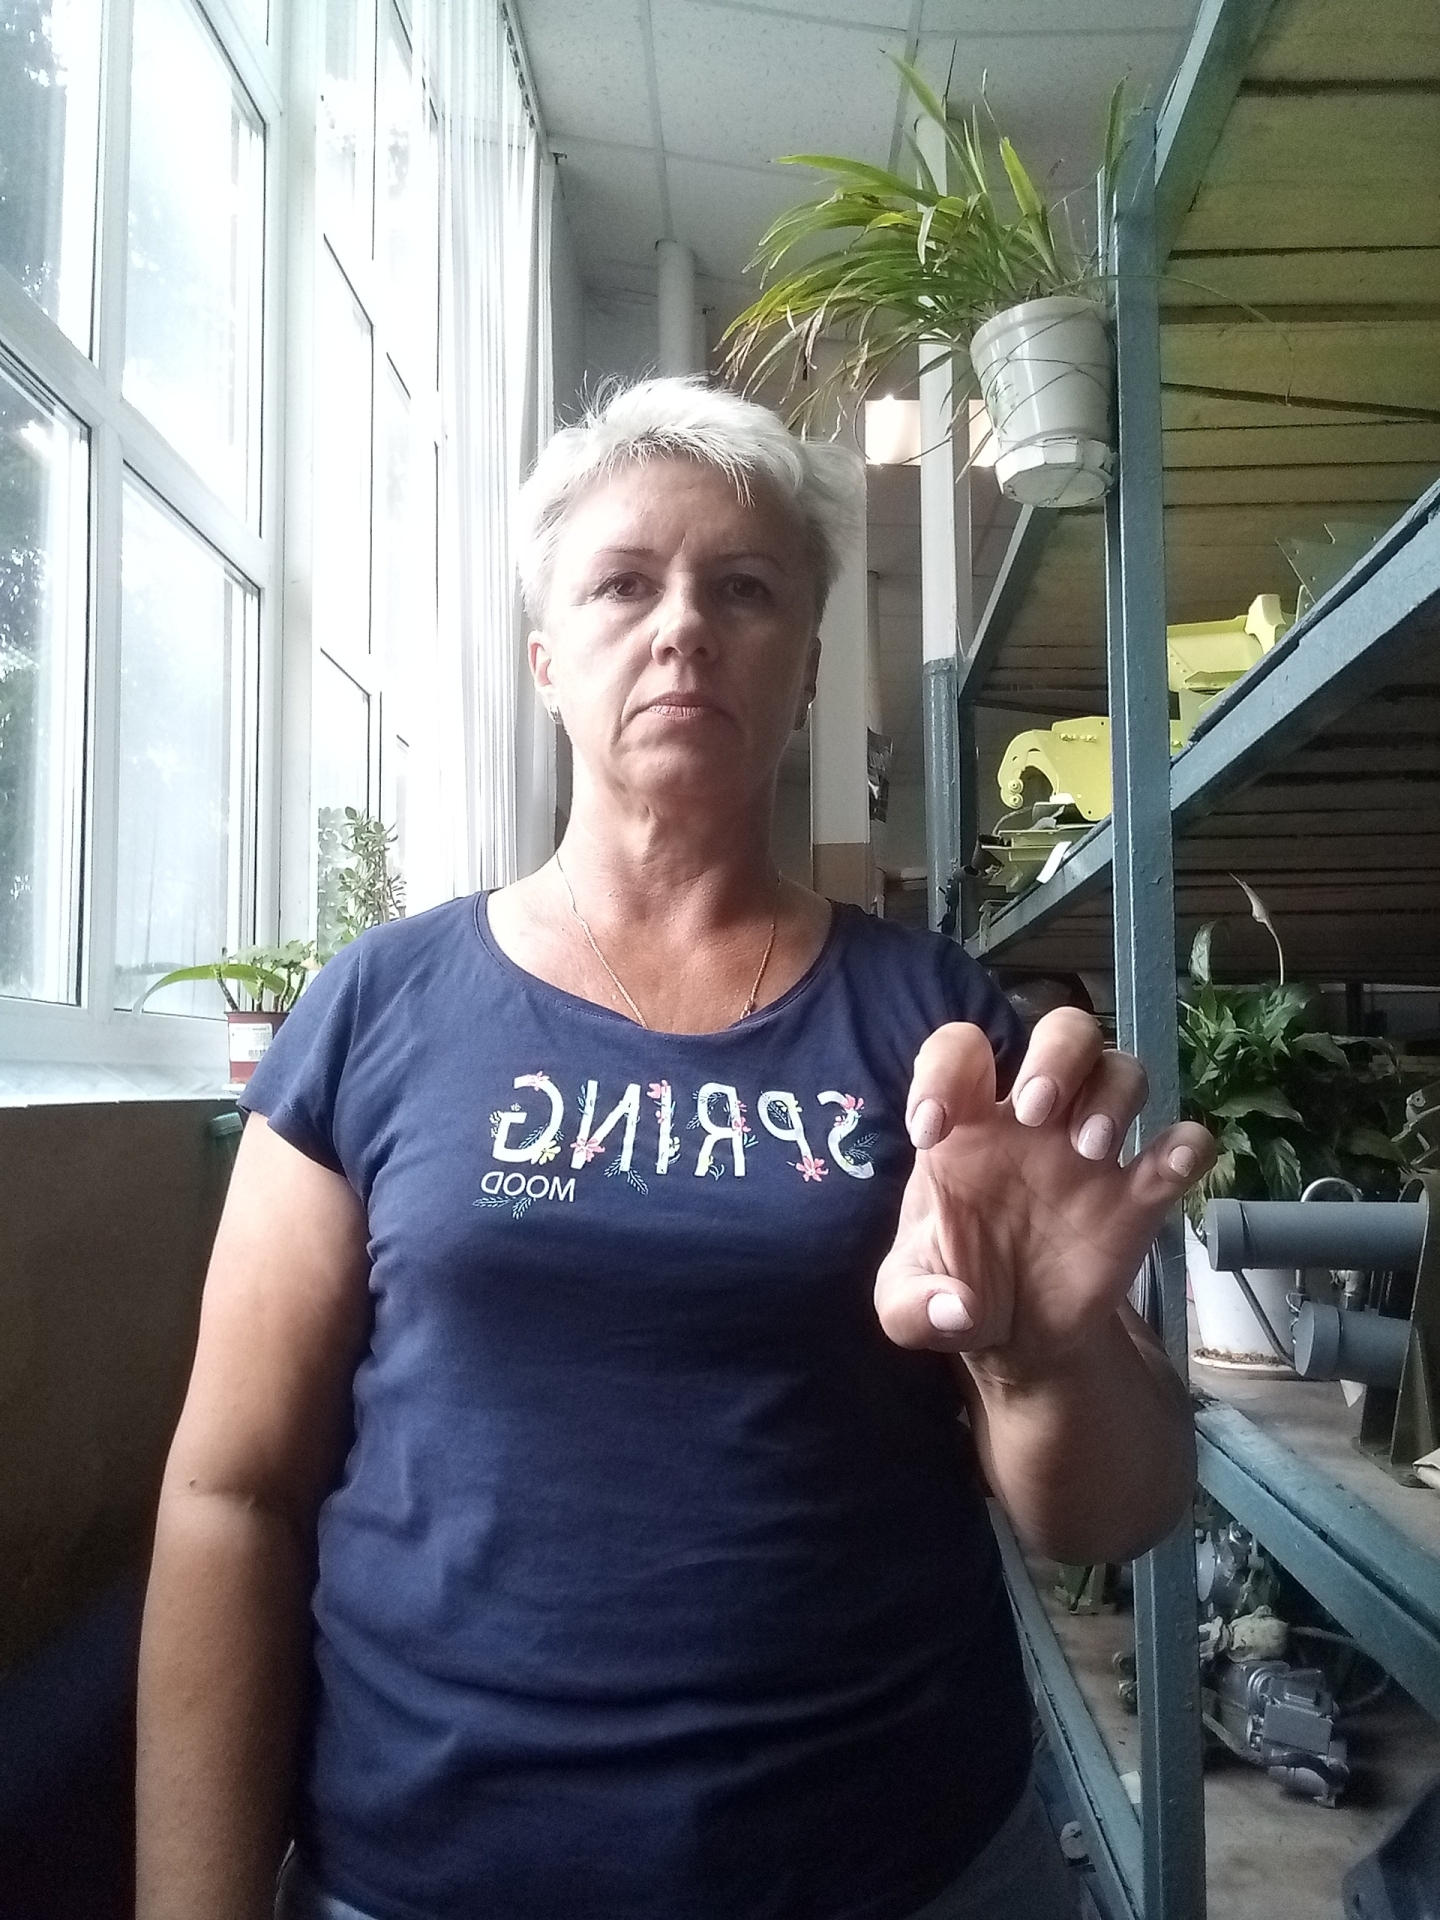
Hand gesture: grabbing